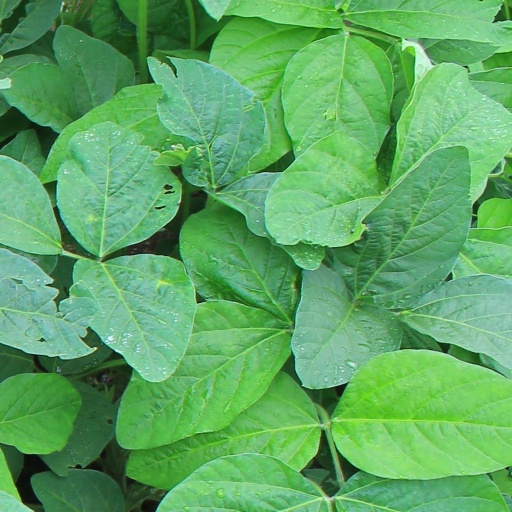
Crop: soybean